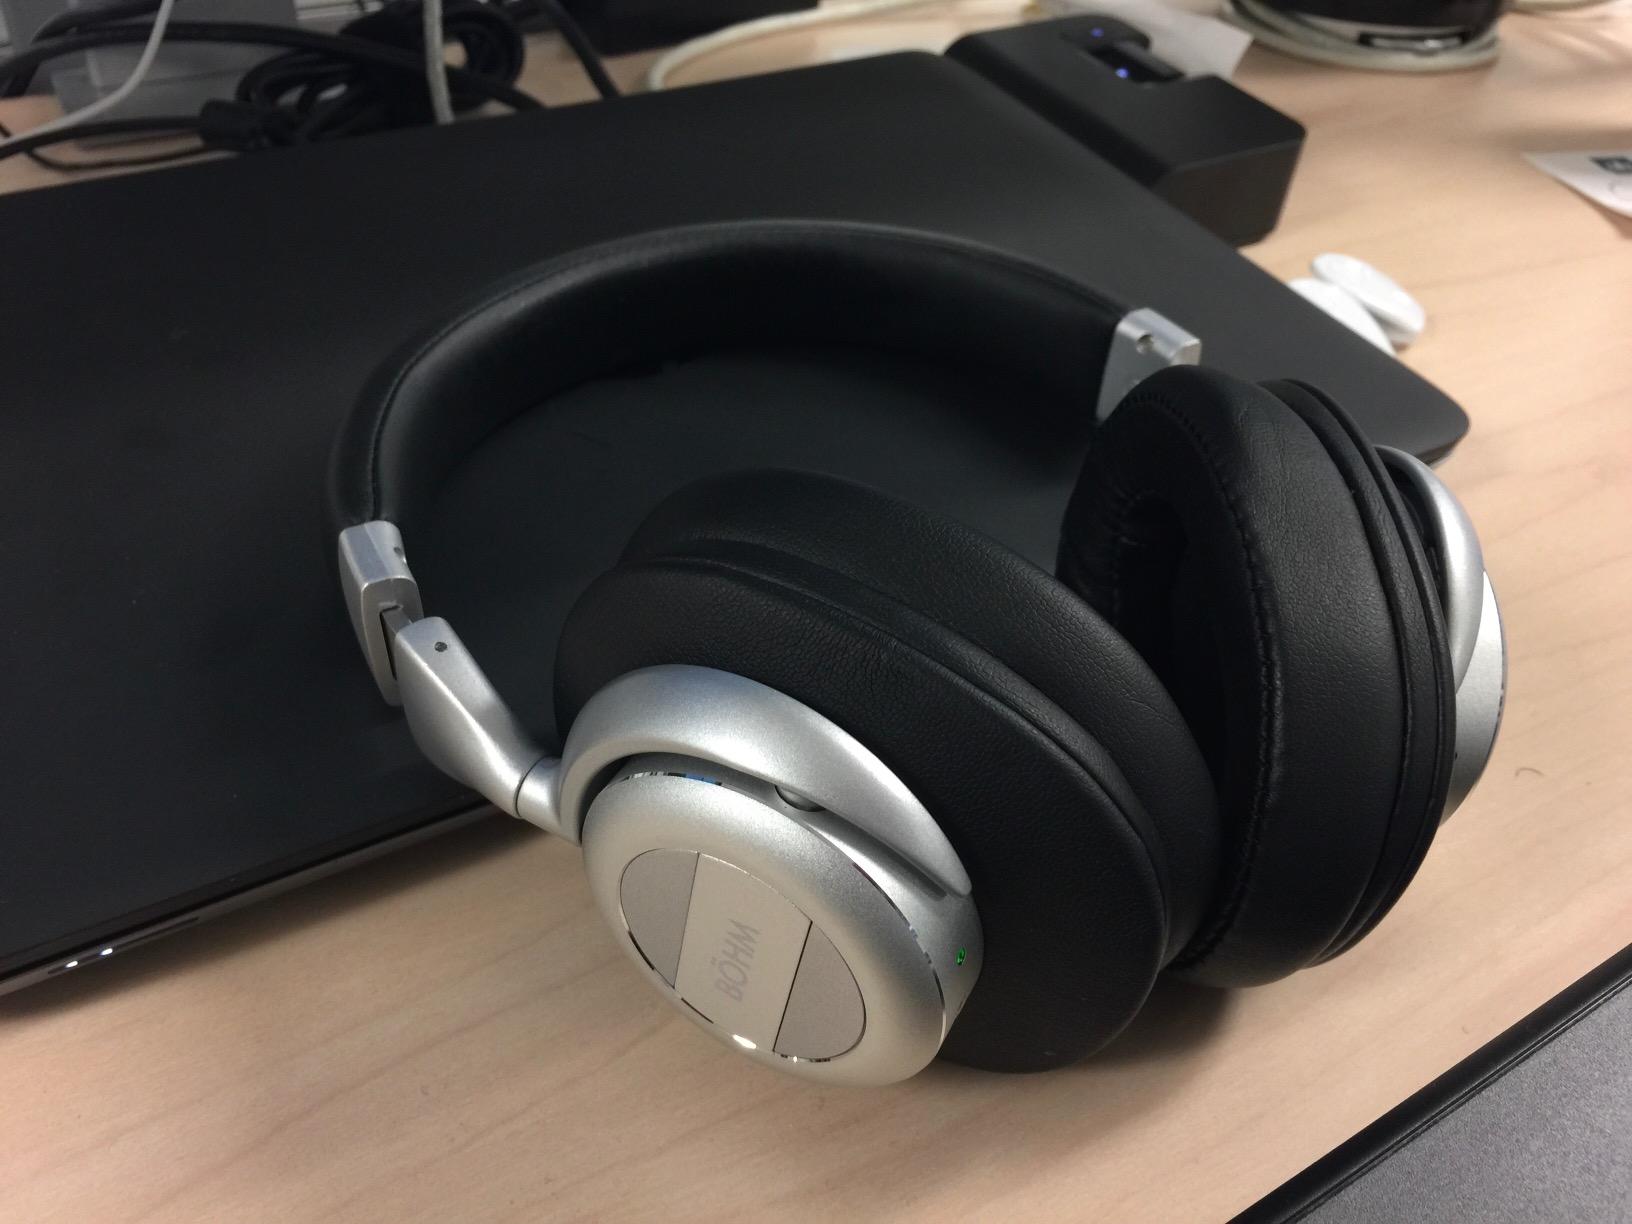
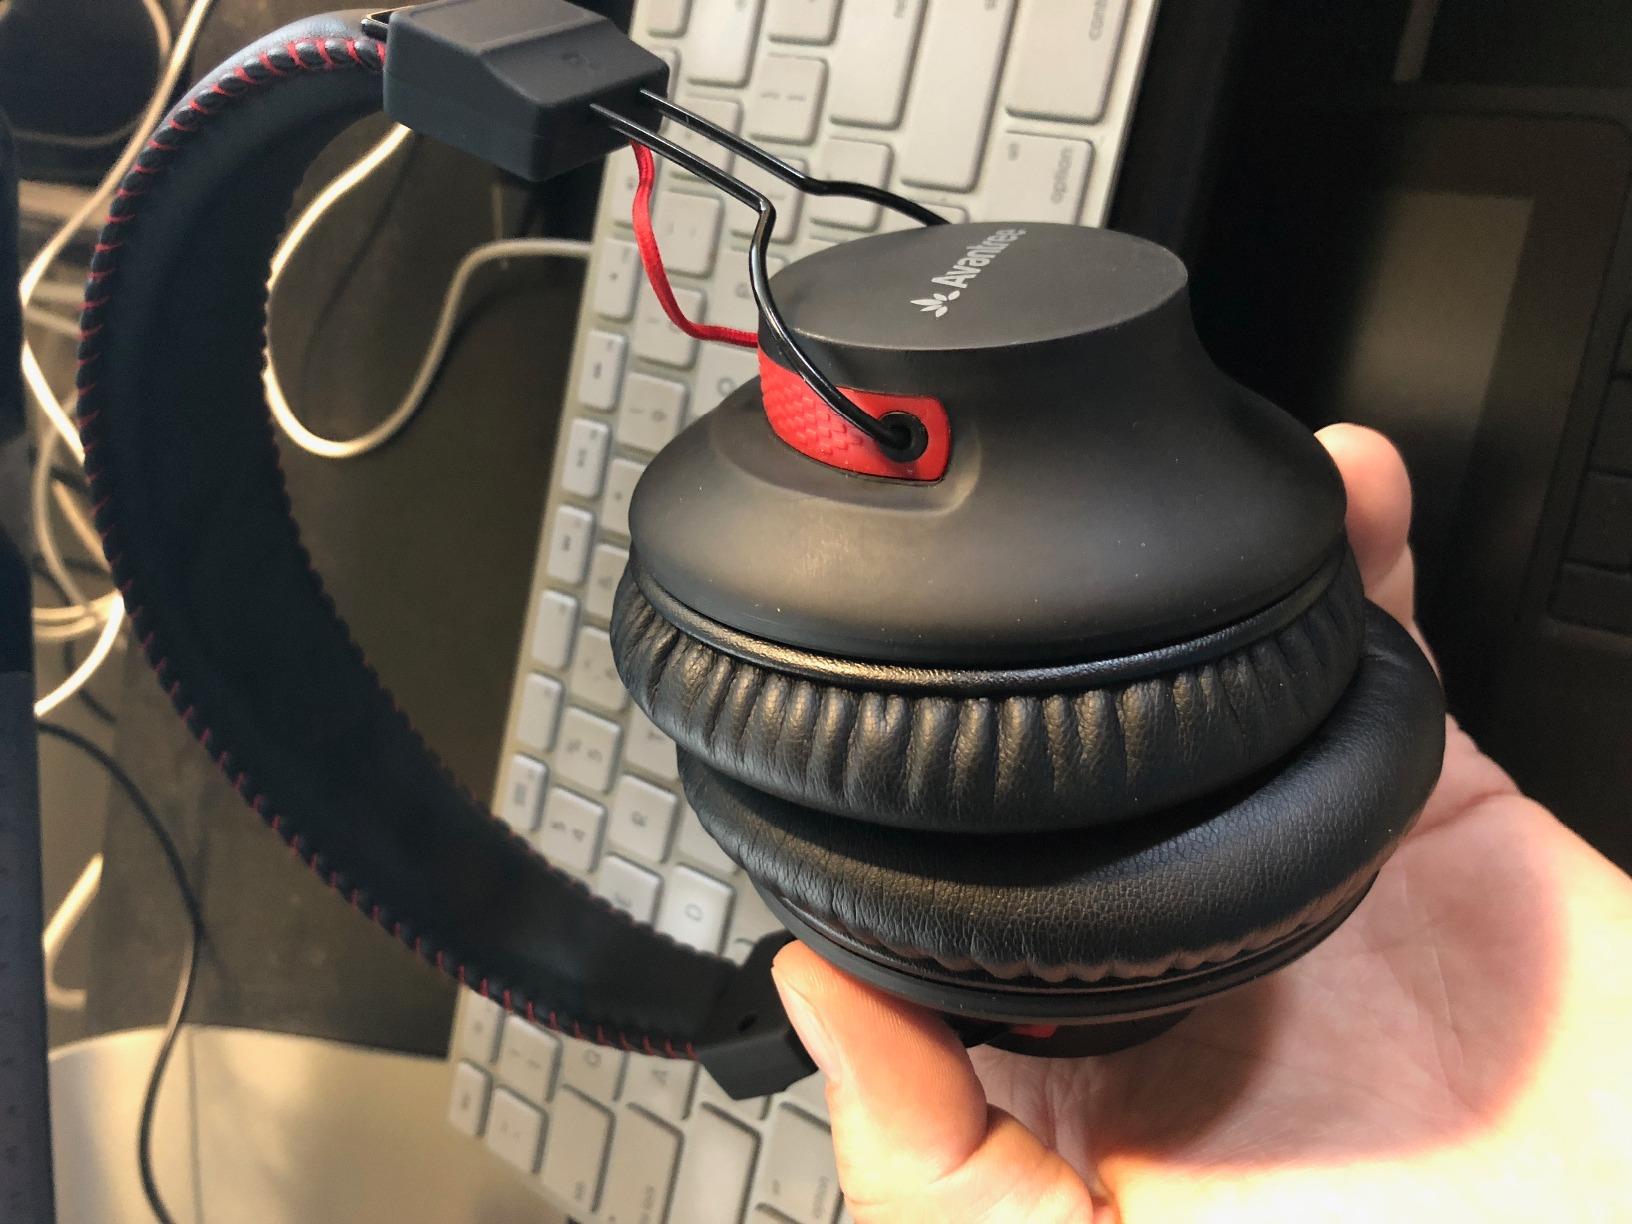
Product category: headphones
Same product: no